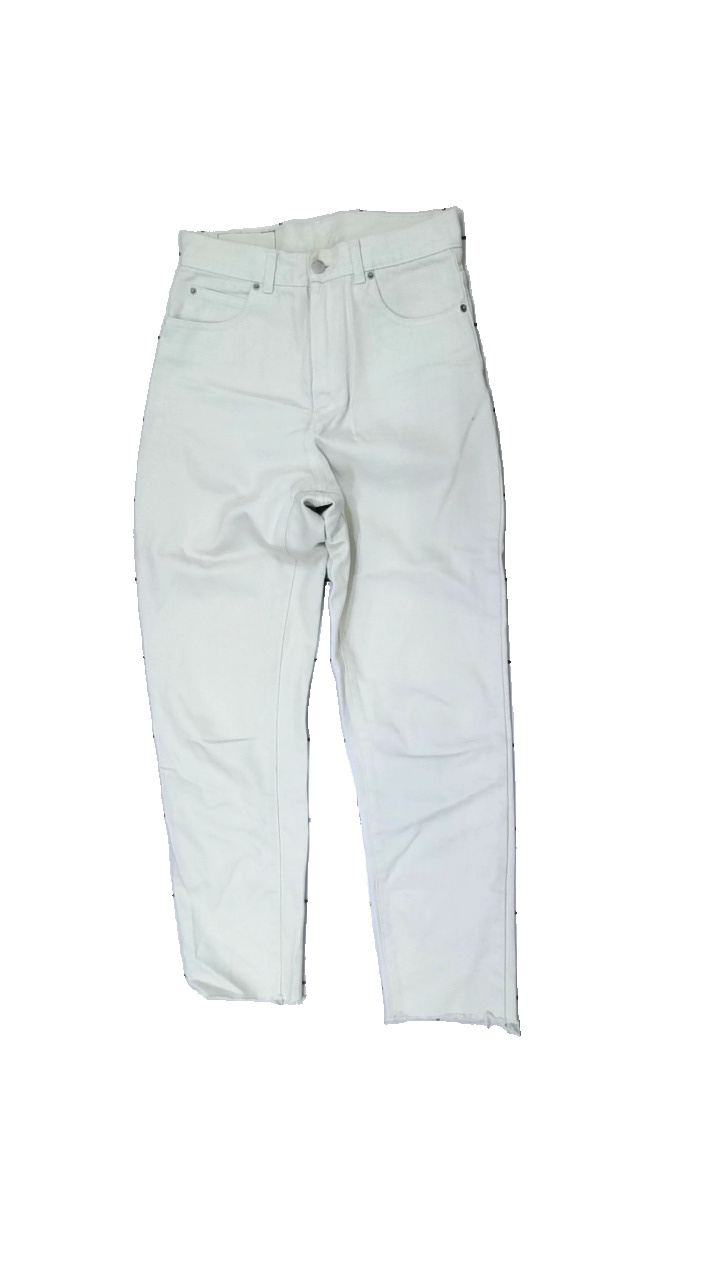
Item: Jeans (Ladies)
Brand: Drdenim
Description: Beige jeans
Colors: Beige
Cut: Regular
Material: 100% Cotton
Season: All
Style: Denim
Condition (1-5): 5
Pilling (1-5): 5
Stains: Minor
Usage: Reuse
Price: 50-100